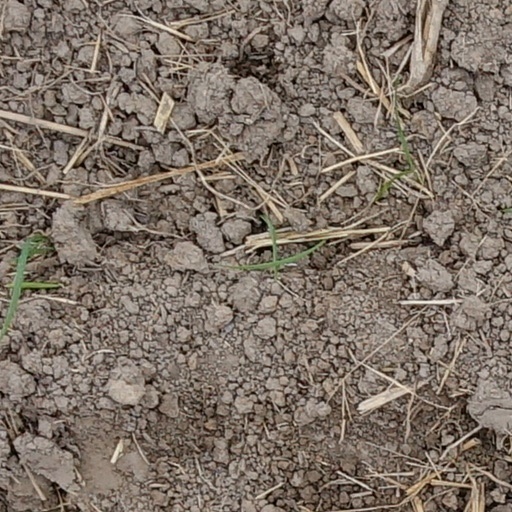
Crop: wheat